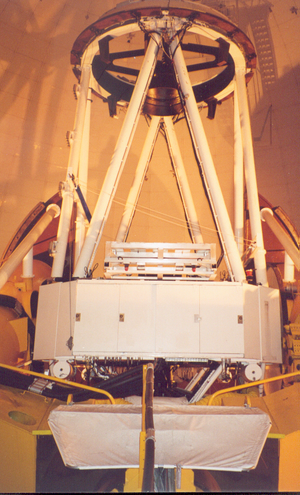
Télescope
L'observatoire Canada-France-Hawaï est un observatoire astronomique implanté près du sommet du Mauna Kea à Hawaï, à une altitude de 4 204 m. Il a été inauguré en 1979. Son télescope, le télescope Canada-France-Hawaï possède une configuration Cassegrain f/8 avec un miroir de 3,58 mètres de diamètre utile. En plus de sa configuration Cassegrain, les instruments peuvent être utilisés directement au foyer primaire.